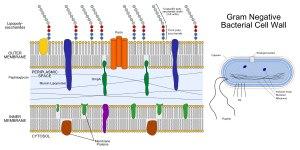
Le périplasme est l'espace situé entre les deux barrières perméables sélectives que sont la membrane cytoplasmique et la membrane externe chez les bactéries à Gram négatif, aussi appelé bactéries didermes. Cette zone de l'enveloppe bactérienne, aussi appelé espace périplasmique, contient une fine paroi constituée de peptidoglycane.